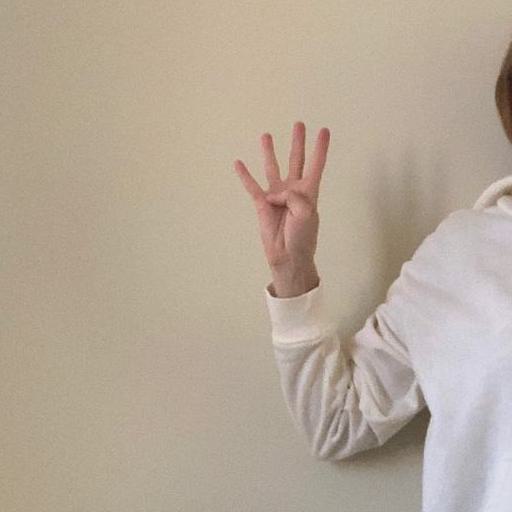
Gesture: four